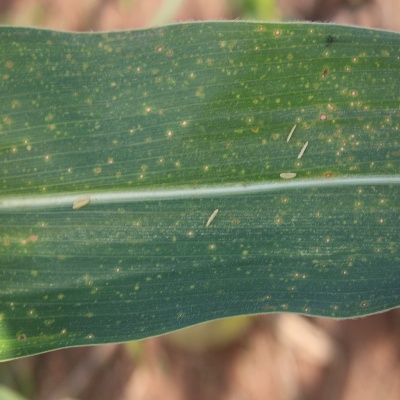
Crop: Maize
Condition: leaf spot